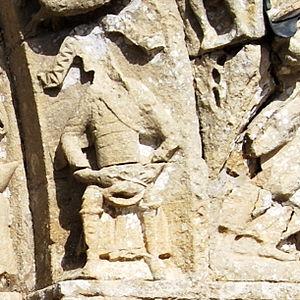
Détails du Zodiaque du Portail
L'église Notre-Dame est une église catholique située sur la commune de Castelviel, dans le département de la Gironde, en France.